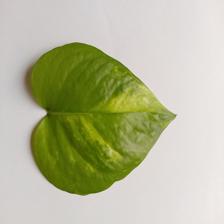
Label: Healthy